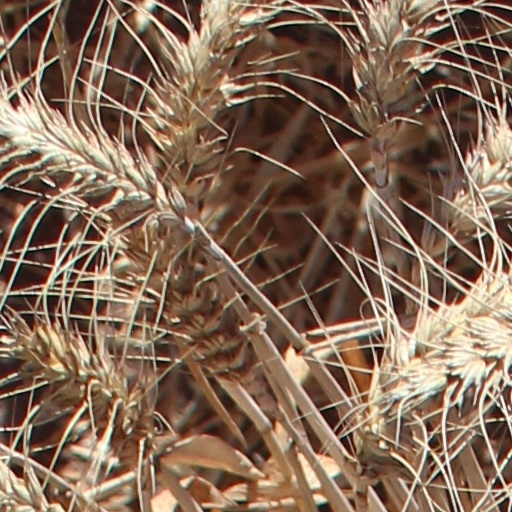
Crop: wheat